LOL (video game)

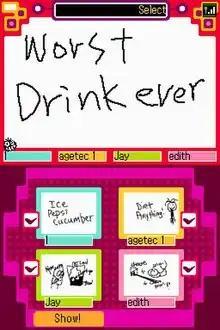
After players present their answers, each one votes on their favorite answer(s)

The gameplay of "LOL" is centered around being as "imaginative, clever and amusing with your friends as possible". The game is multiplayer only, requiring between two and four players to participate. Although each player must have their own Nintendo DS, only one copy of the game is needed. In the game the host asks a question or tell the others to draw something and all the players have to write or draw that which is asked within a time limit. For example, the host may ask the players "What does M.B.E. stand for?" or "Why the heck are we playing this game?"